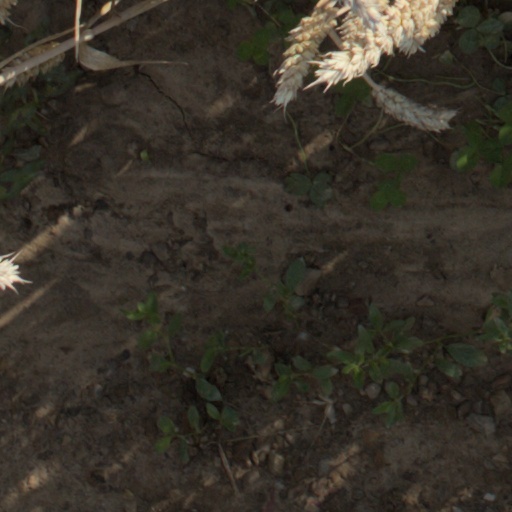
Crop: wheat